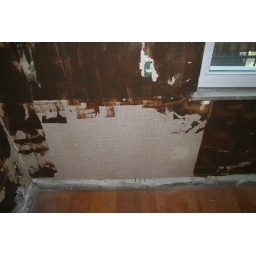
brown wall paper in the corner of the dining room